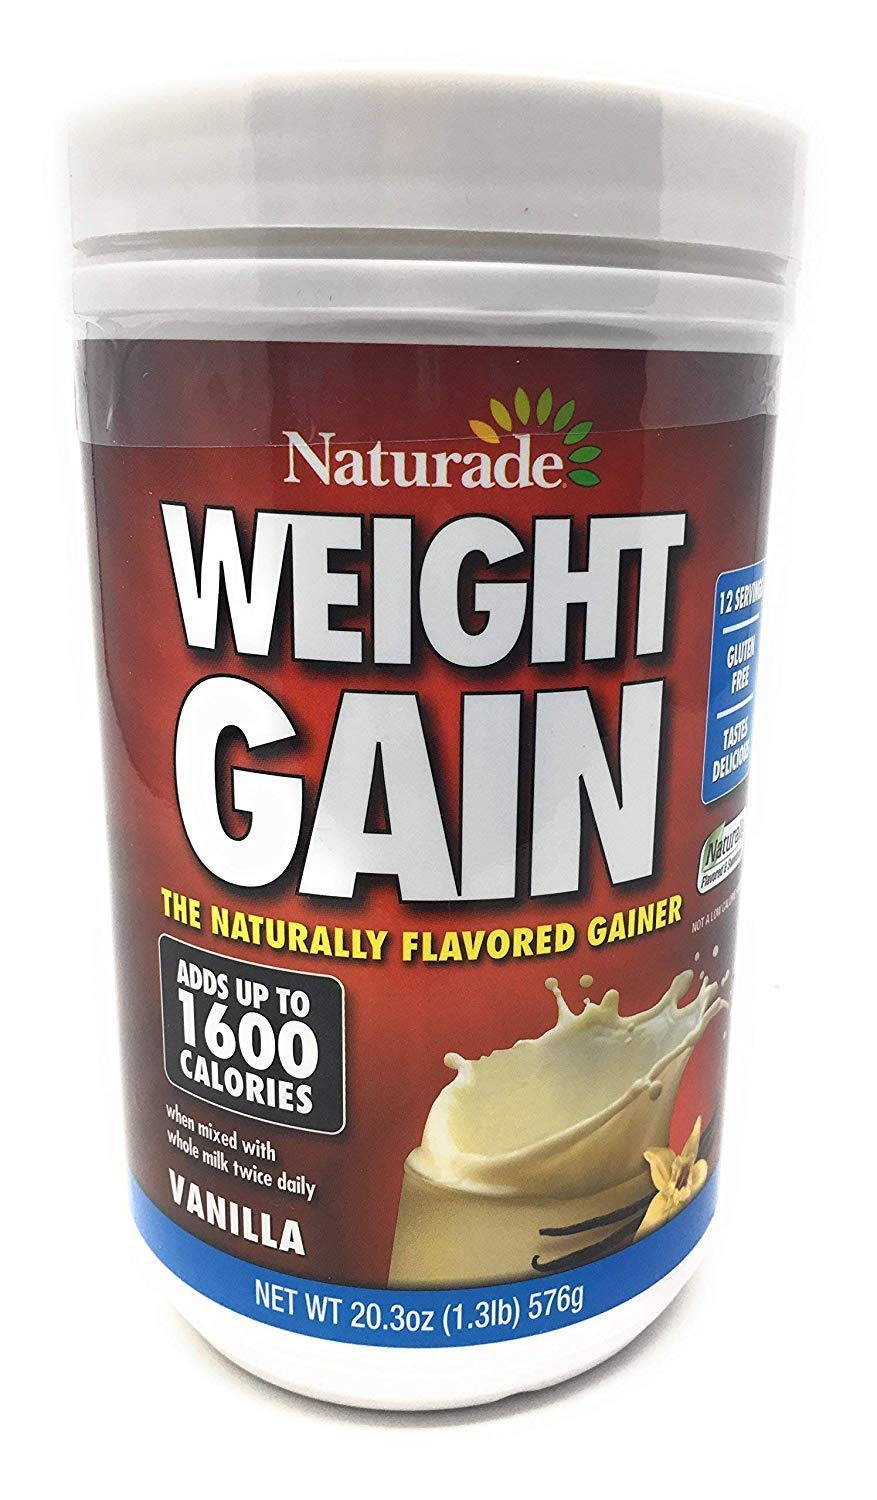
Item Name: Naturade, Weight Gain Powder, 20.3 Ounce
Product Description: Save On Naturade 1 x 16.93 oz Sugar Free Weight Gain The All-Natural Gainer. Naturade Weight Gain with No Added Sugar is an All-Natural, nutrient-dense meal formulated to help you magnify calorie intake and gain rapid weight. Provides balanced nutrition with 10 grams of protein per serving Plus no added sugar.:<br/>(Note: This product description is informational only. Always check the actual label on the product in your possession for the most accurate Ingredient Information Before Use For any health or dietary related matter always consult your doctor before use.)
Value: 20.3
Unit: Ounce

Price: 22.72